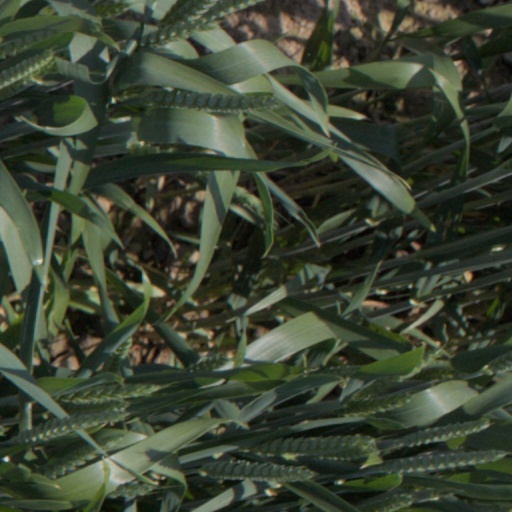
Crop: wheat